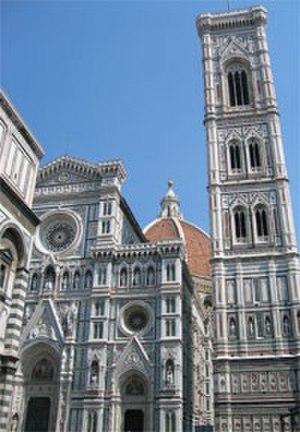
Florence a été fondée pendant l'époque romaine, en 59 av. J.-C., près du fleuve Arno. Elle n'a été qu'une simple bourgade jusqu'au XIIᵉ siècle, début de son essor économique et artistique qui dura jusqu'au XVIᵉ siècle. Florence est également le berceau de la langue italienne moderne, fondée sur l'œuvre de Dante.
L'art de la Renaissance ou Renaissance artistique est une composante importante de la période de la Renaissance du renouveau humaniste de la littérature, des arts, et des sciences qui se produisit en Europe au XVIᵉ siècle.